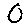
Label: 0